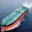
Label: ship